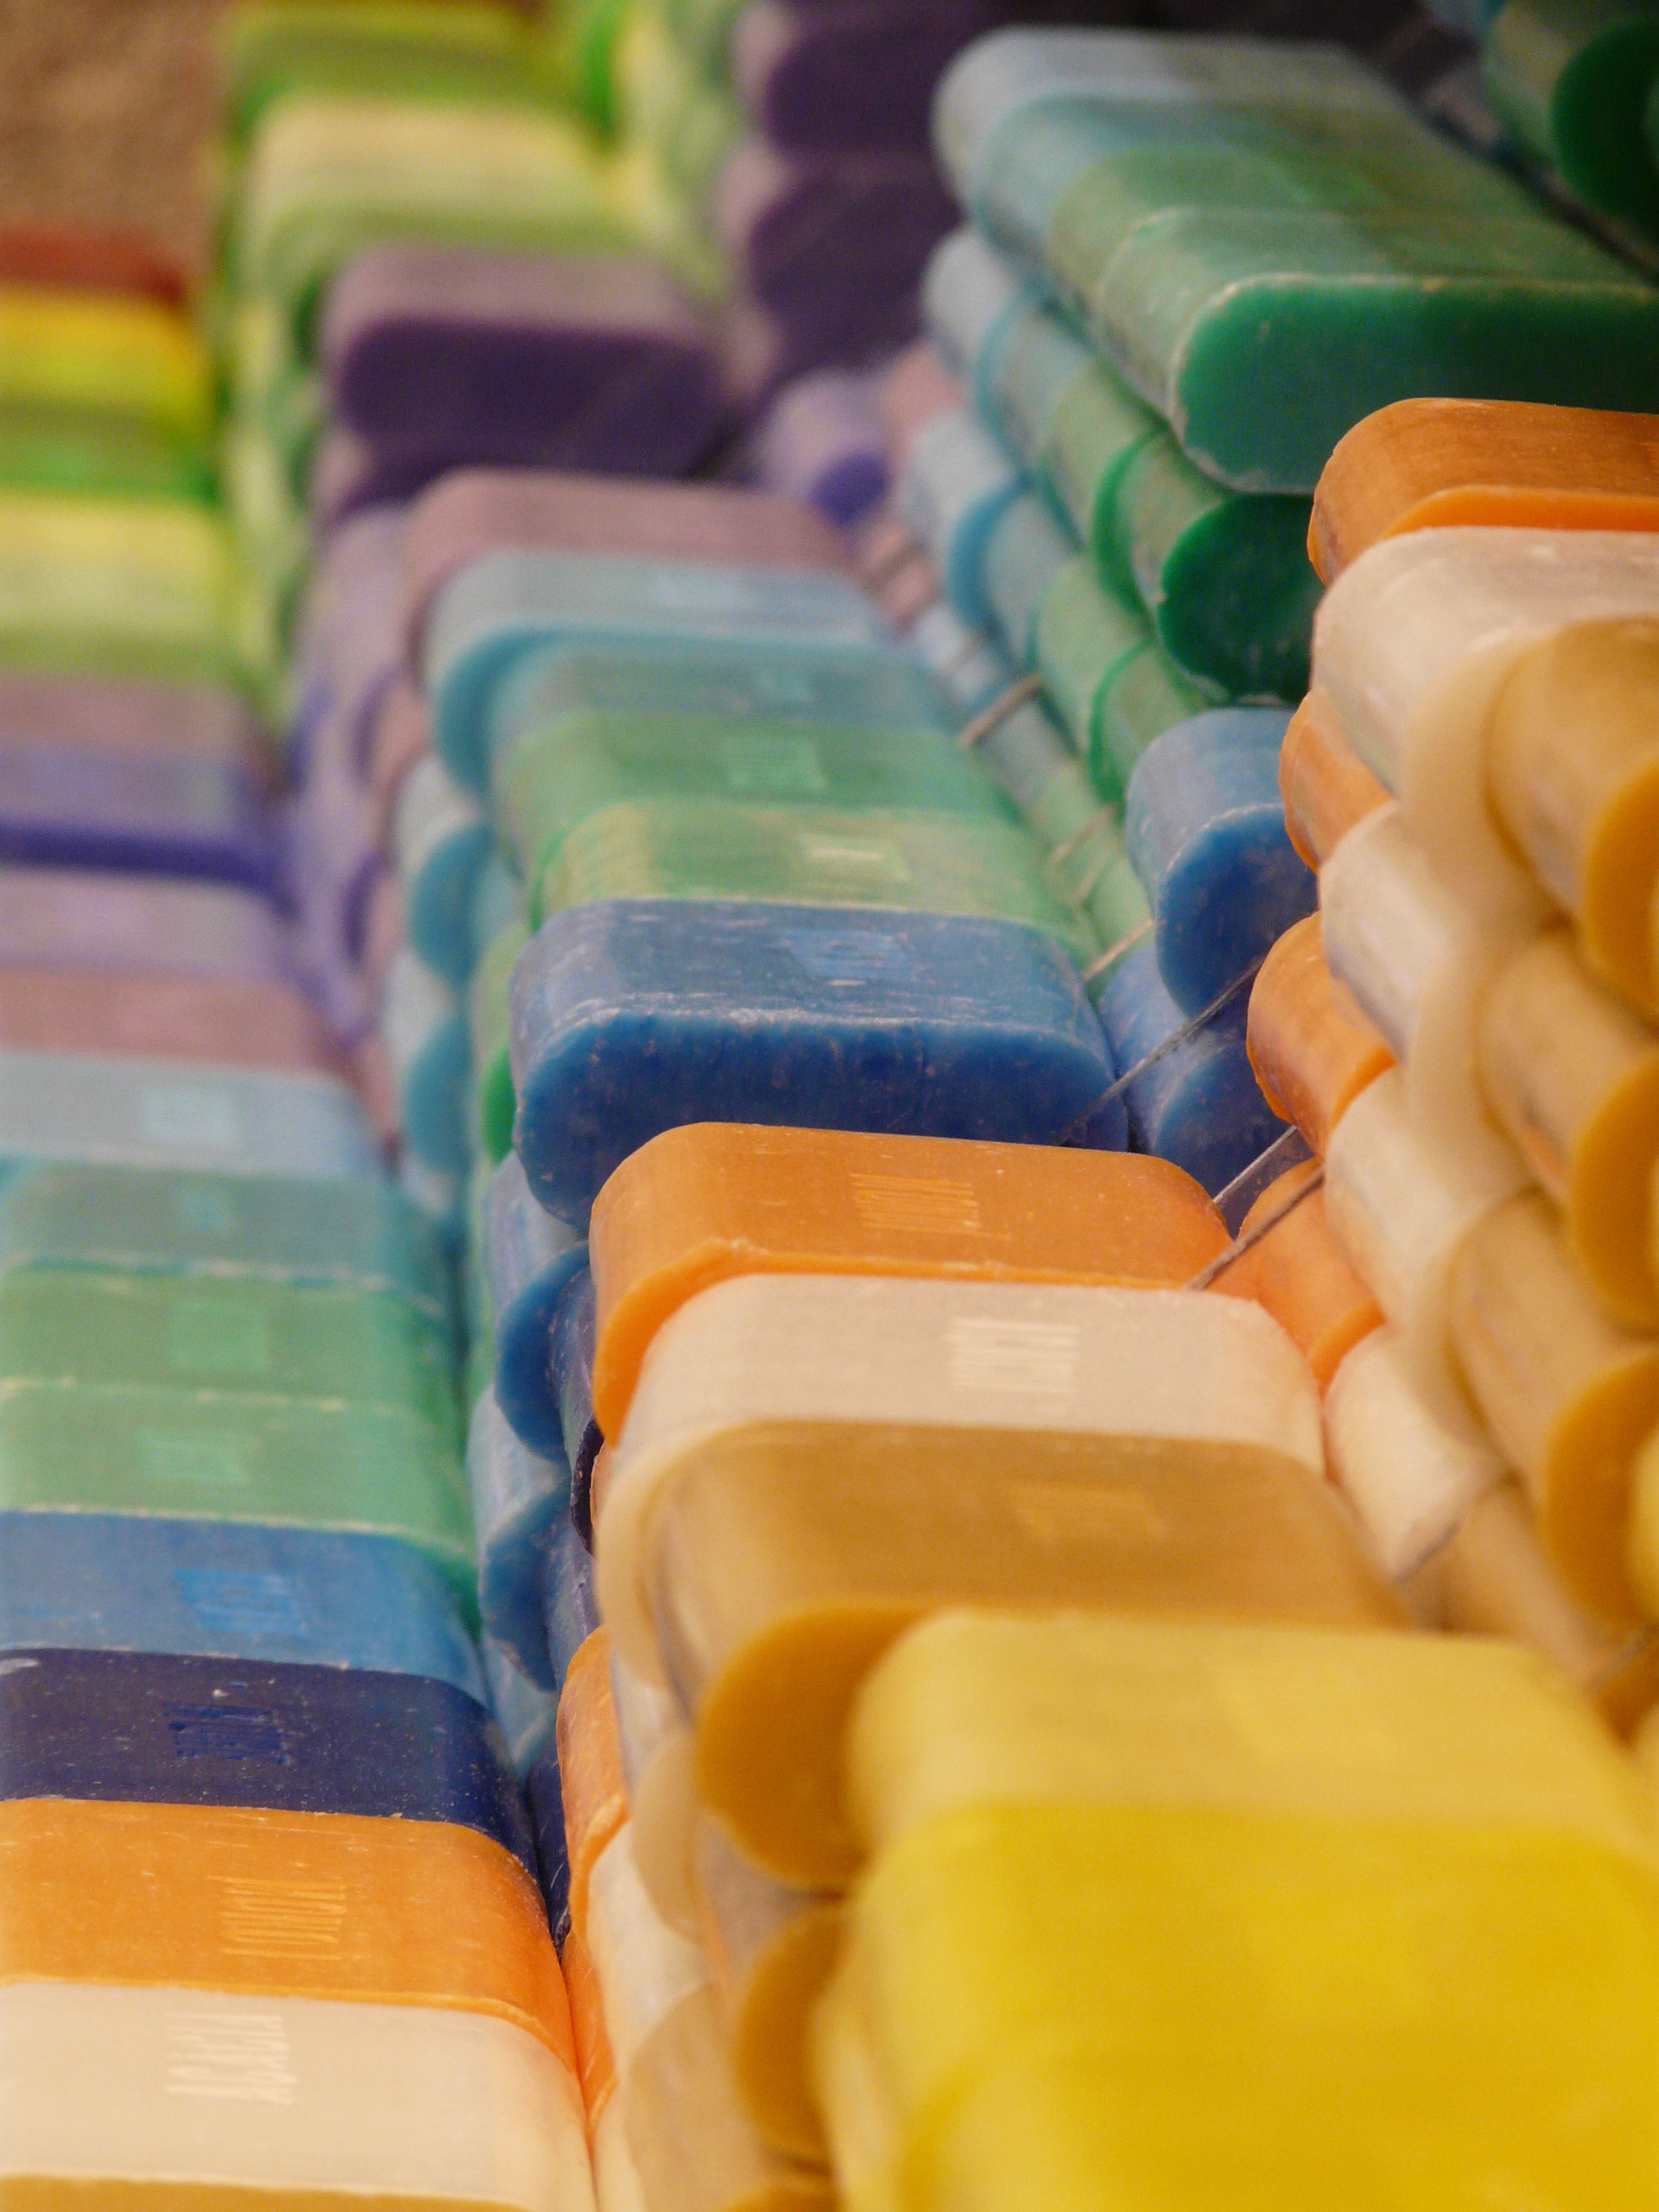
hand, gift, food, tower, color, clean, wash, stack, colorful, yellow, soap, towers, smell, buy, souvenir, bad, sweetness, many, fragrance, budget, regulation, mitbringsel, sort, sorting, odors